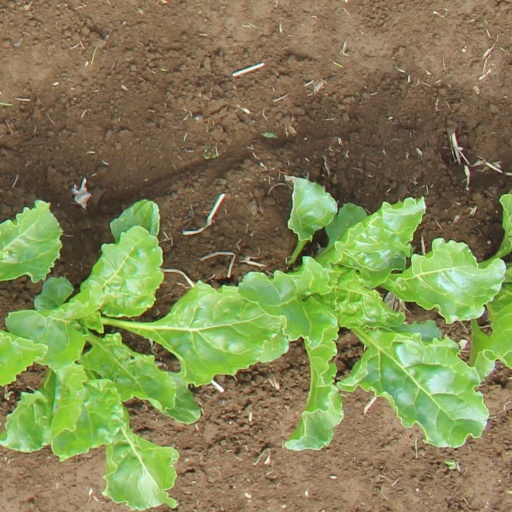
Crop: sugar beet